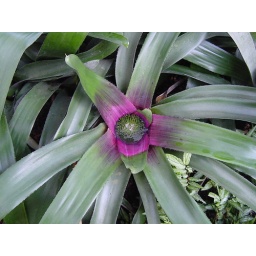
watercress or some type of water plant growing in the center of the bromiliad where water puddles